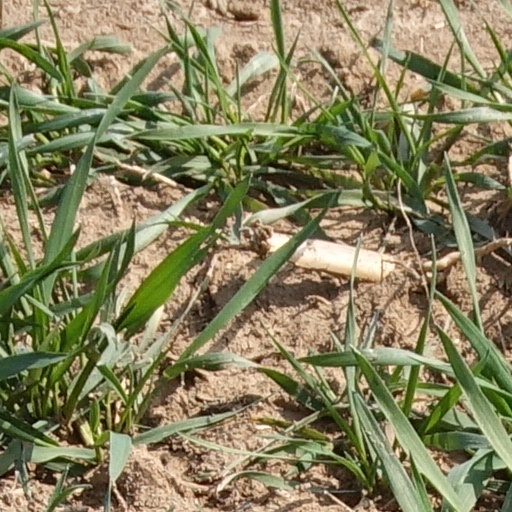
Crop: wheat